Lessing Theater

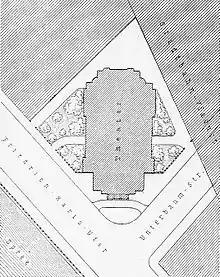
Location of the theatre between Stadtbahn and Spree

The oddly angled piece of land, the site of former Circus Krembser, was located in the historic Friedrich-Wilhelm-Stadt quarter, at the corner of Friedrich-Karl-Ufer 1 (since 1951: Kapelle-Ufer) on the Spree riverside and Unterbaumstraße. Wedged between the Stadtbahn railway viaduct and the firewall of the building nextdoor, it made for a difficult design of a prestigious building. The architects designed a cupola above the podium that covered up the firewall, and the front facade with its portico turned the street corner into a kind of vestibule. The remaining triangular outside areas were set off from the street with lattice work and gates and functioned as gardens; the remaining area in the back served as delivery courtyard.